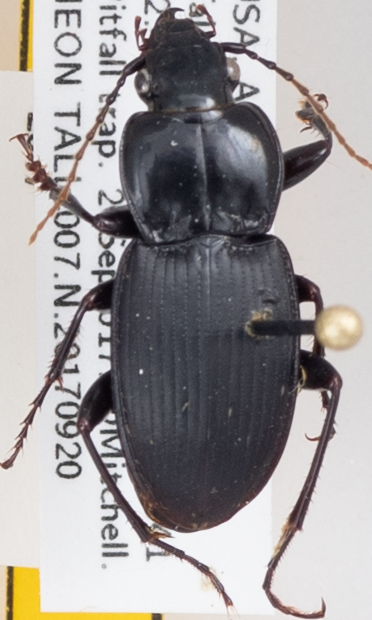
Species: Cyclotrachelus convivus
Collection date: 2017-09-20
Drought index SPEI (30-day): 0.47
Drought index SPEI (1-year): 0.17
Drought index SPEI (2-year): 0.47